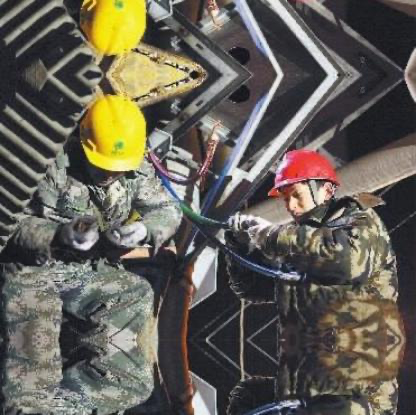
Objects in the image:
label: helmet
label: helmet
label: helmet